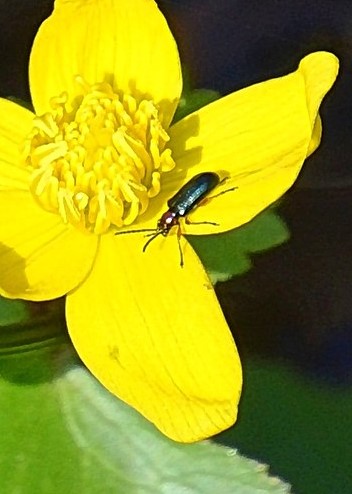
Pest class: cereal_leaf_beetle